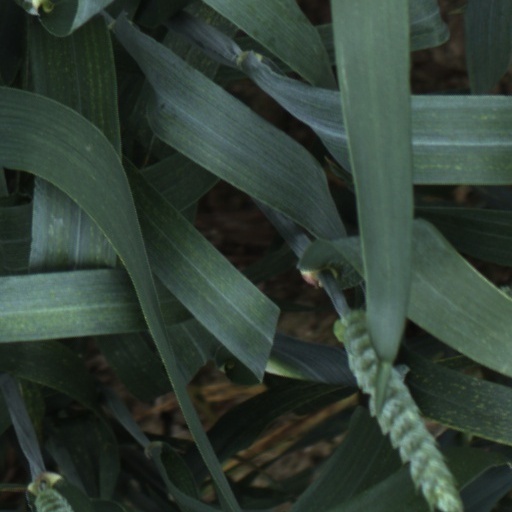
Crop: wheat